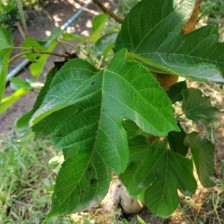
Variety: RedKing